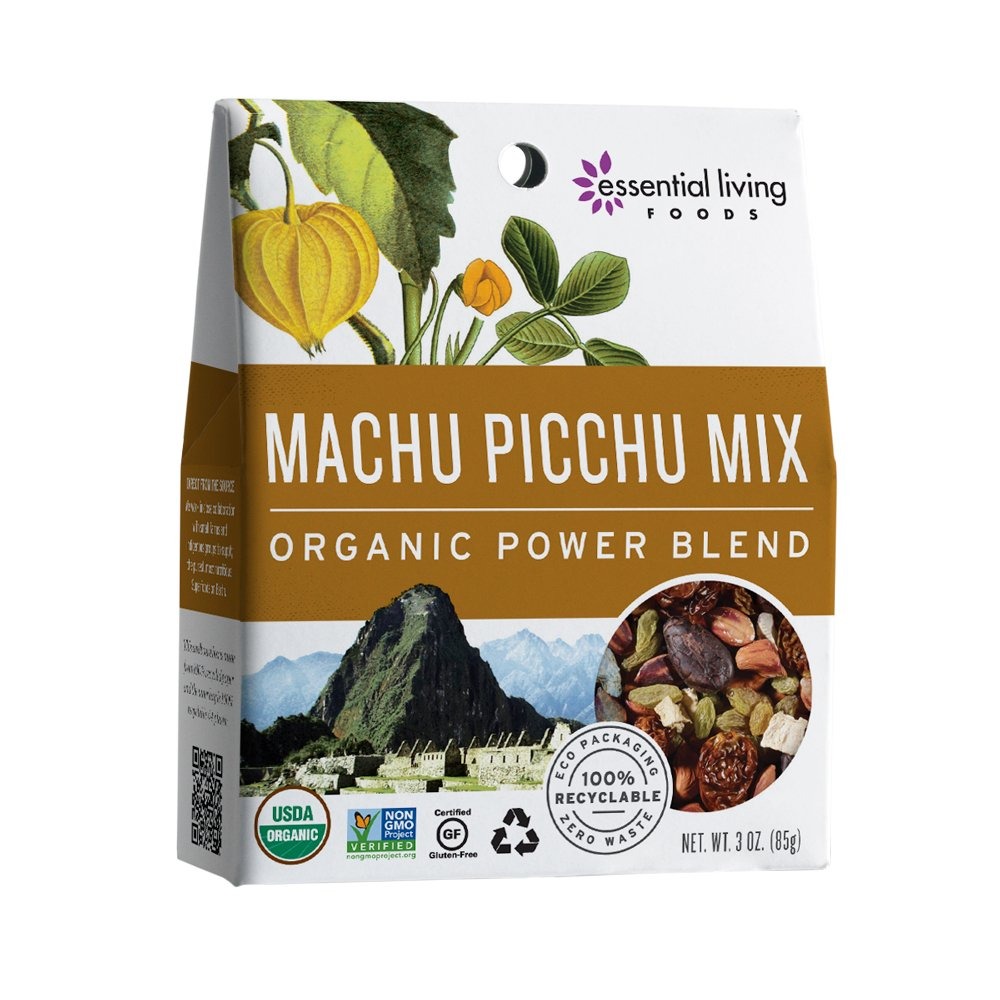
Item Name: Essential Living Machu Picchu Mix, 3 Ounce
Bullet Point: This delicious, decadent superfood trail mix of 100% Organic Ingredients (Jungle Peanuts, Raisins, Golden berries, Cacao Beans, and Maca chunks) gives lasting energy with satisfying protein and fiber
Value: 3.0
Unit: oz

Price: 8.97